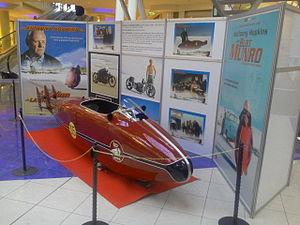
Burt Munro est un film américano-néo-zélando-nippo-suisse écrit et réalisé par Roger Donaldson, sorti en 2005.